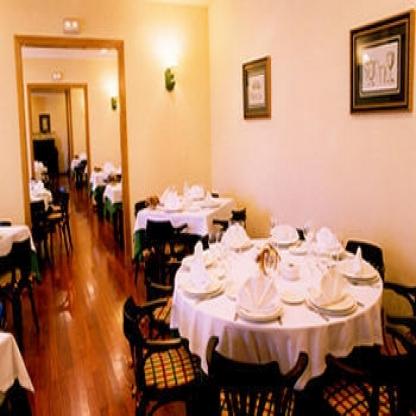
Scene: Indoor